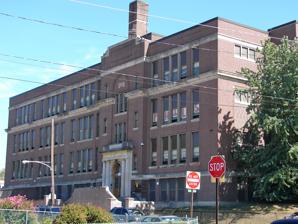
Building: Hamilton Disston School
Country: United States of America
Year built: 1924
United States historic place Hamilton Disston School U.S. National Register of Historic Places Hamilton Disston School, September 2010 Show map of Philadelphia Show map of Pennsylvania Show map of the United States Location 6801 Cottage St., Philadelphia , Pennsylvania Coordinates 40°01′42″N 75°02′48″W / 40.0282°N 75.0468°W / 40.0282; -75.0468 Area 2.5 acres (1.0 ha) Built 1923–1924 Architect Irwin T. Catharine Architectural style Colonial Revival MPS Philadelphia Public Schools TR NRHP reference No. 88002262 Added to NRHP November 18, 1988 The Hamilton Disston Elementary School is an historic K-8 school which is located in the Tacony neighborhood of Philadelphia , Pennsylvania . Part of the School District of Philadelphia , it was added to the National Register of Historic Places in 1988. History and architectural features The building was designed by Irwin T. Catharine and built between 1923 and 1924. It is a three-story, nine-bay, brick structure which sits on a raised basement. It was designed in the Colonial Revival style, and features a central projecting entrance pavilion, stone arched surrounds, and stone cornice and brick parapet . The school is named after Hamilton Disston . The building was added to the National Register of Historic Places in 1988. References